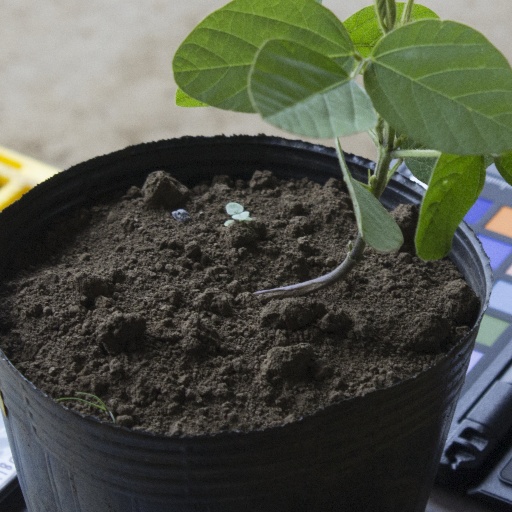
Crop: soybean